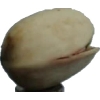
Label: pistachio